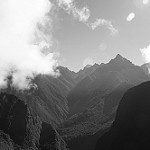
Label: B & W